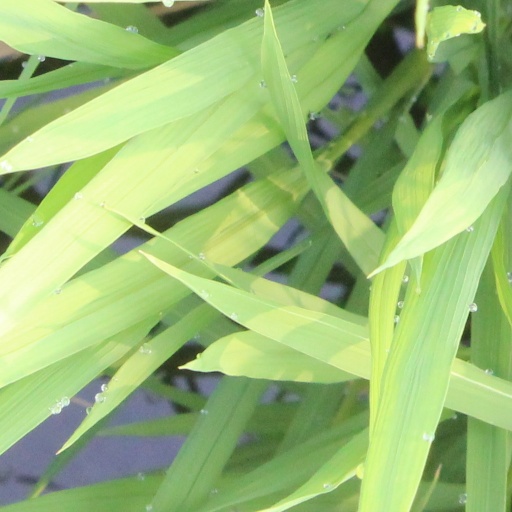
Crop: rice